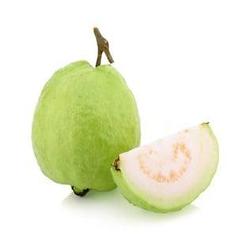
Label: Guava